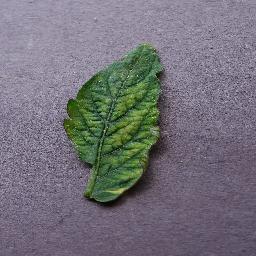
Label: Tomato___Tomato_mosaic_virus